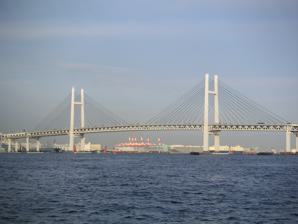
Building: Yokohama Bay Bridge
Country: Japan
Year built: 1989
Bridge in Yokohama, Kanagawa Yokohama Bay Bridge Coordinates 35°27′18″N 139°40′27″E / 35.4551°N 139.6742°E / 35.4551; 139.6742 Carries 3 lanes of Bayshore Route (upper), 1 lane of National Route 357 (lower), prohibited to pedestrians or bicycles Crosses Port of Yokohama Locale between Honmoku and Daikoku Pier, Naka-ku, Yokohama , Kanagawa Characteristics Design Cable-stayed Total length 860 metres (2,820 ft) Width 40.2 metres (132 ft) Height 172 metres (564 ft) Longest span 460 m (1,509.2 ft) Clearance above Higher truck loads possible Clearance below 55 metres (180 ft) History Opened September 27, 1989 Location Yokohama Bay Bridge at dawn The Yokohama Bay Bridge ( 横浜ベイブリッジ , Yokohama Bei Buridji ) is an 860 metres (2,820 ft) cable stayed bridge in Yokohama, Japan . Opened September 27, 1989, it crosses Tokyo Bay with a span of 460 metres (1,510 feet). The toll is ¥ 600. The bridge is part of the Bayshore Route of the Shuto Expressway . Notes